White Star Line

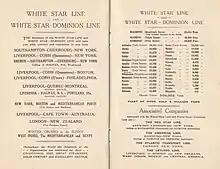
Services and fleet of the White Star Line, 1923

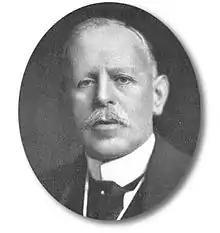
Lord Kylsant

In the post-war period, when the situation of the International Mercantile Marine Co. was precarious, its president, Philip Franklin, saw the exclusion of British companies as a lifeline. Indeed, the presence of these British companies and their ships deprived the trust of American subsidies. At that time, Lord Pirrie and Owen Philipps (known from 1923 as Lord Kylsant) offered £27,000,000 to recover all British property from the trust. U.S. President Woodrow Wilson, however, vetoed at the last minute. The IMM found itself in an all the more delicate position since the White Star Line signed an agreement with the British Board of Trade stipulating that it should not be considered as a foreign ownership. Under this agreement, all directors of the company were to be approved by the Board of Trade, which created a particularly complex situation.